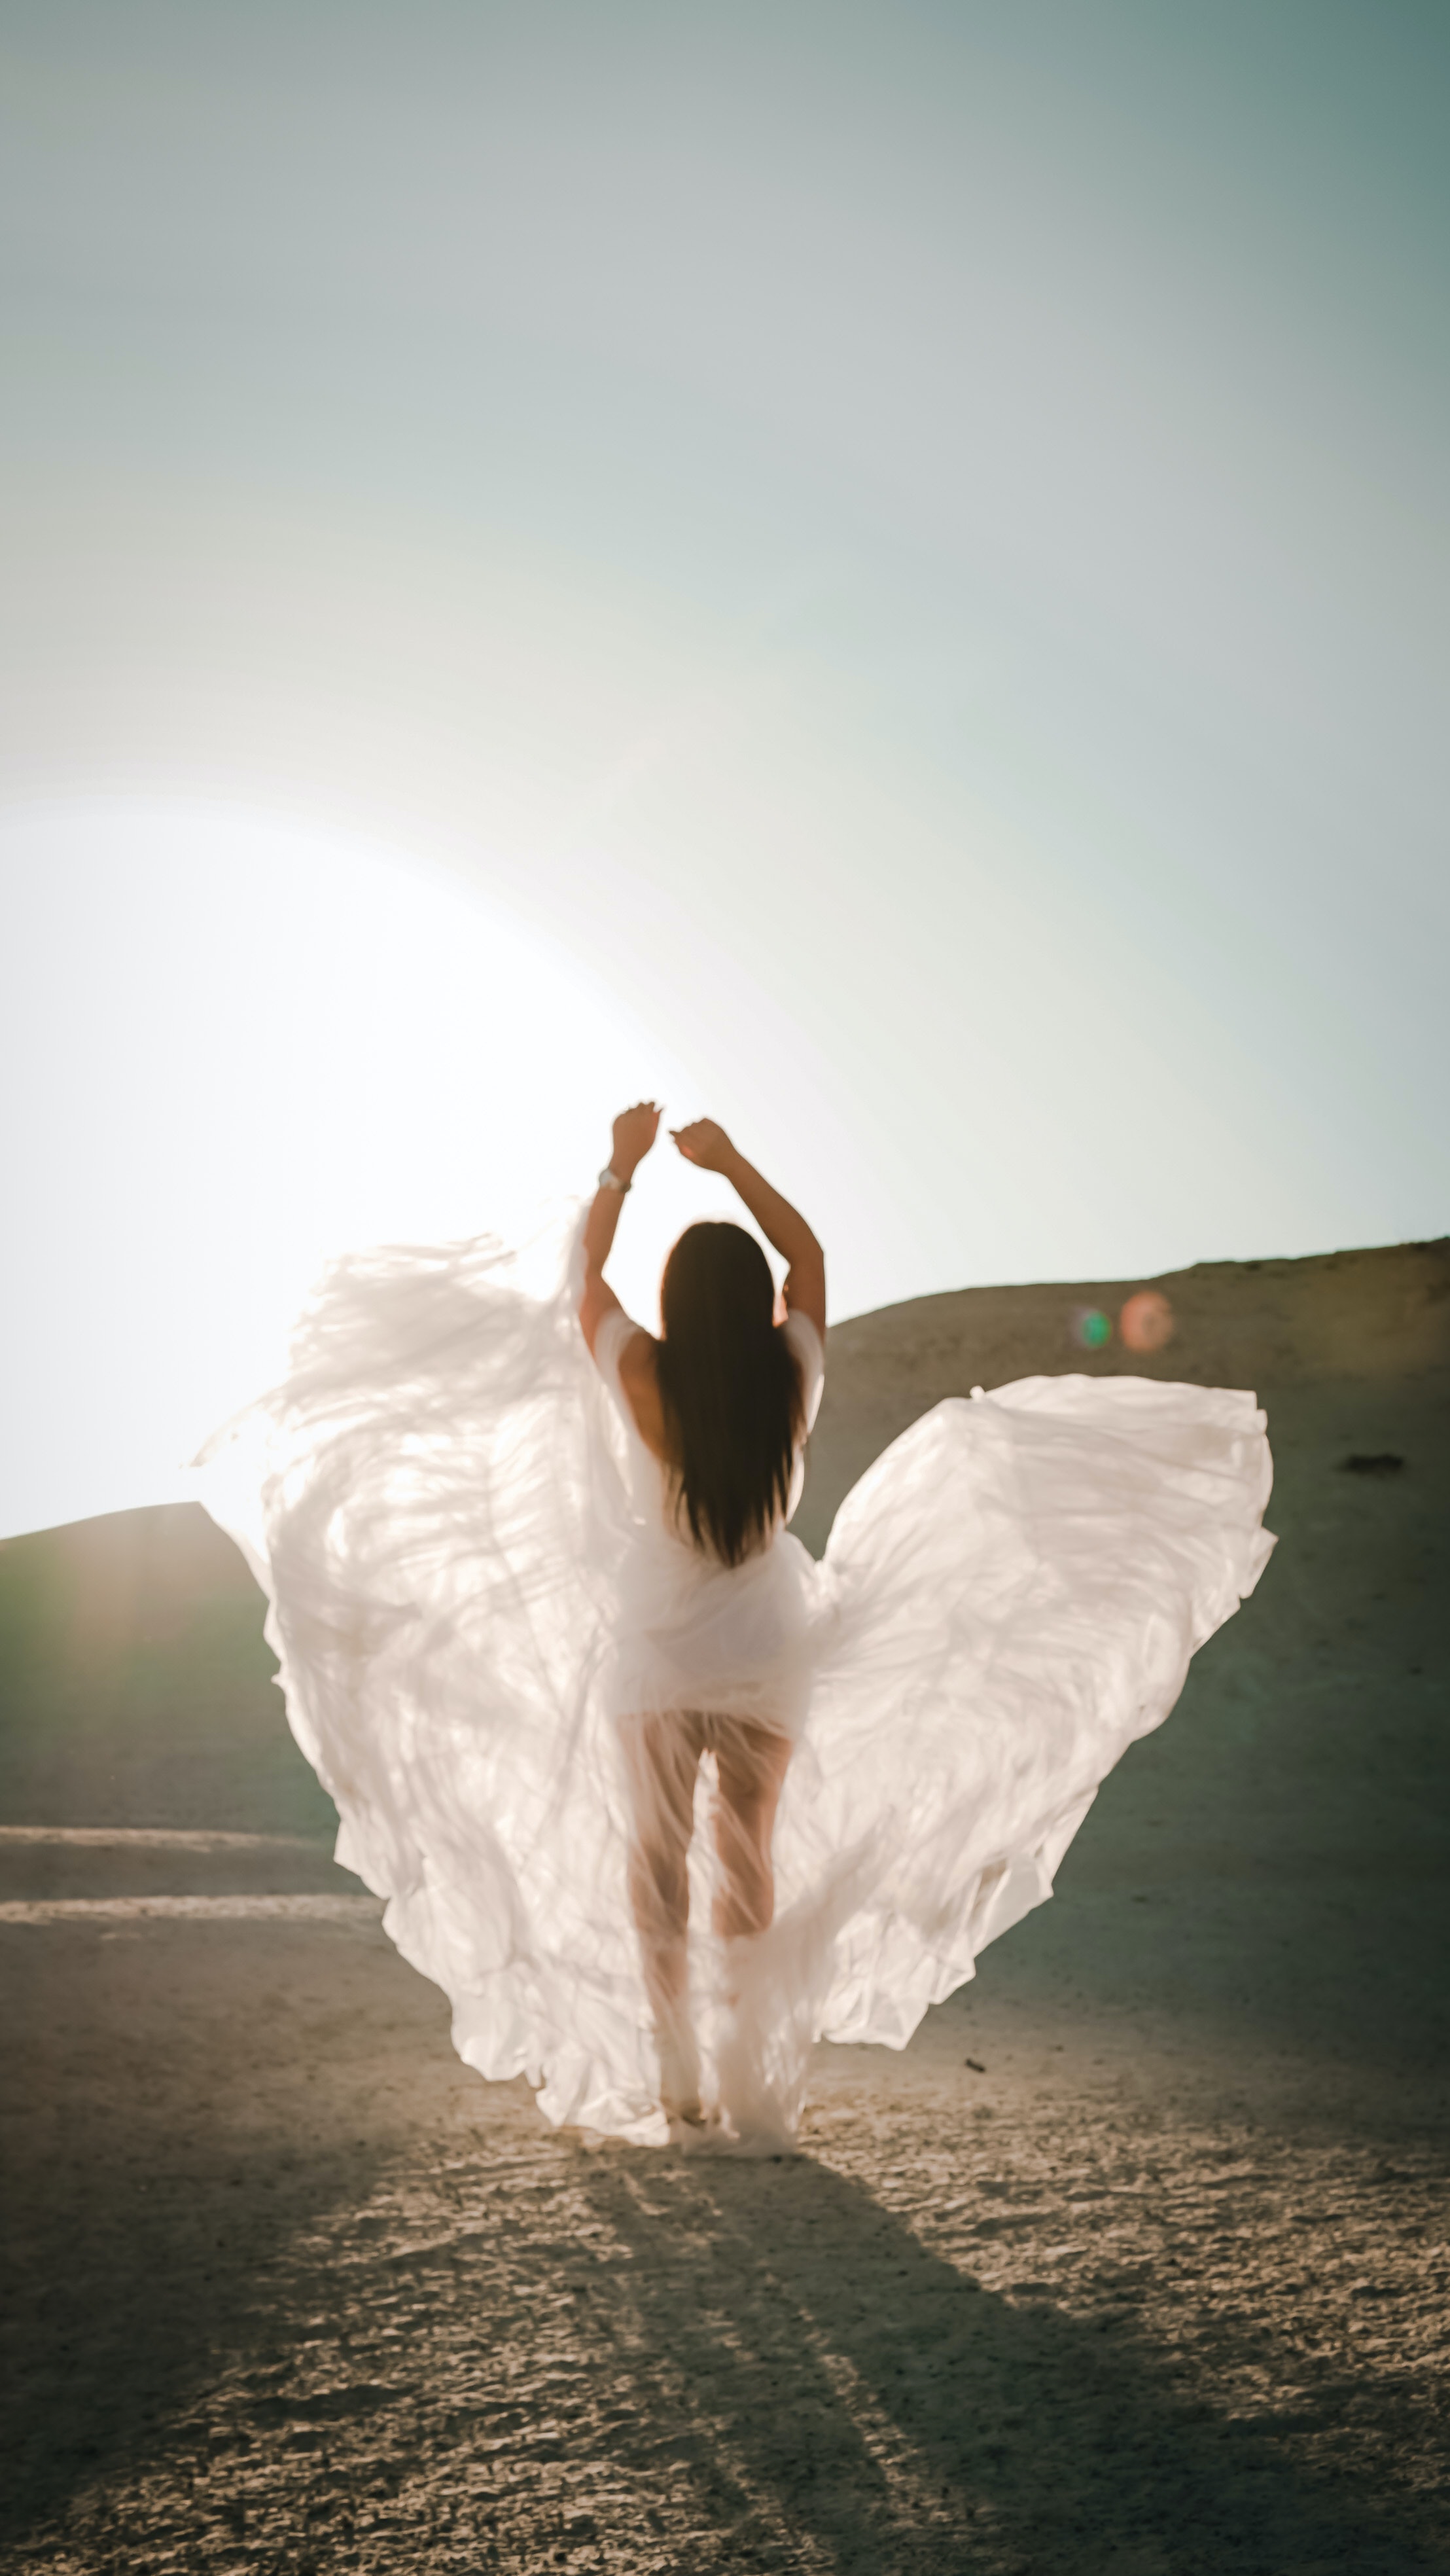
natural, water, human body, flash photography, happy, sky, People in nature, sunlight, gesture, feather, barefoot, bridal accessory, wing, long hair, calm, human leg, performing arts, landscape, balance, entertainment, horizon, gown, performance art, reflection, physical fitness, backlighting, sitting, water bird, darkness, choreography, ocean, fashion accessory, wave, shadow, back, dancer, grass, photo shoot, fun, seabird